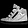
Label: Sneaker